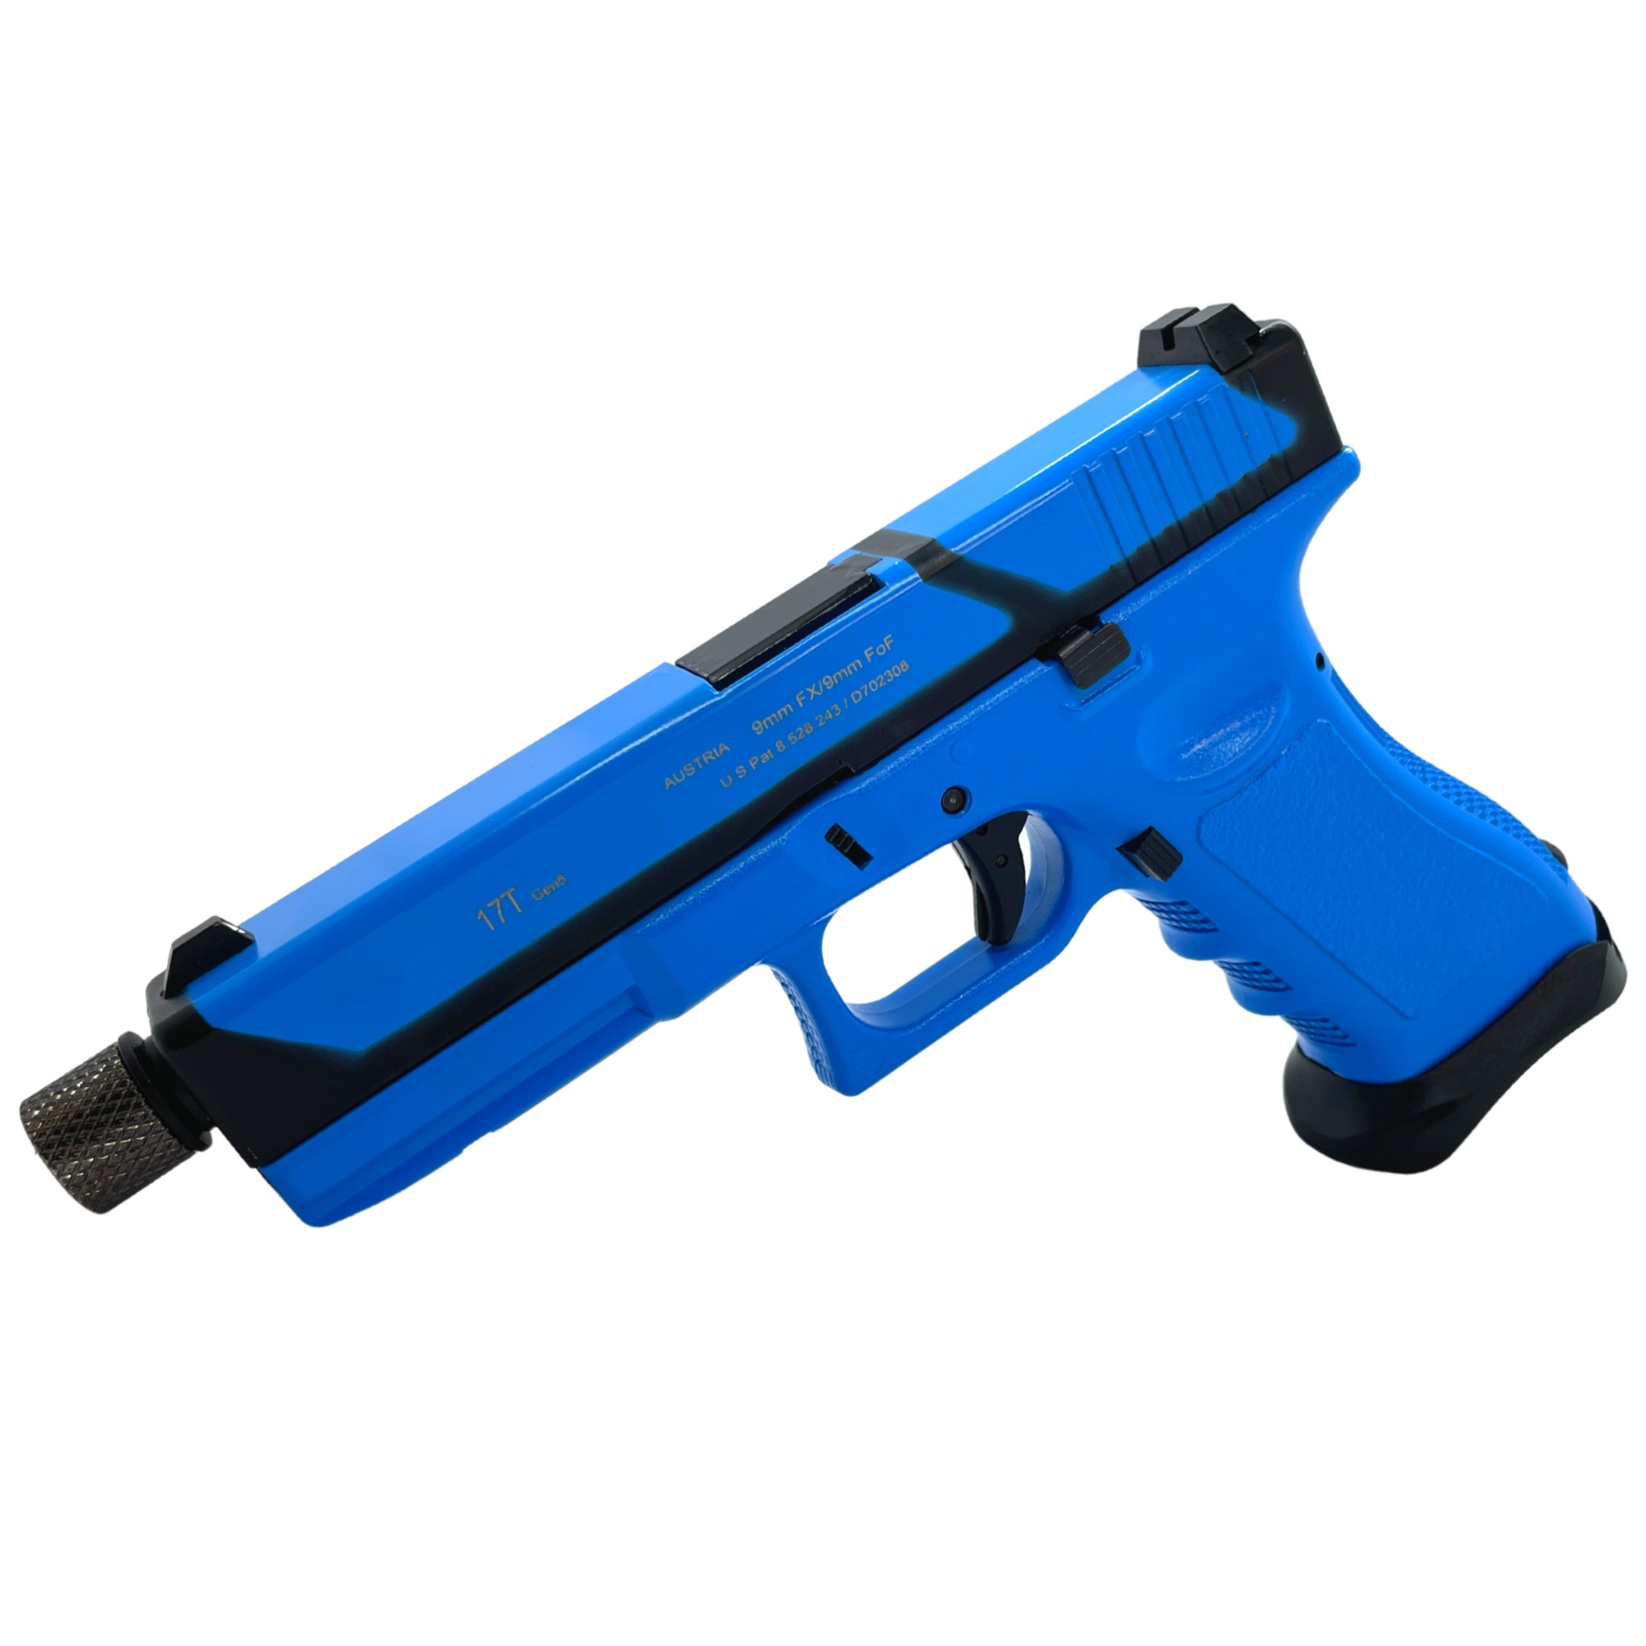
"Blueberry Bully" Custom G17 Custom GBU Pistol - Gel Blaster
This is the 'Blueberry Bully" custom pistol by GBU. This pistol is definitely different from the usual black but we decided we need to make some stand-out releases so here it is. fully customised Glock 17 with GBU enhanced springs, guide rod and fire cap paired with a ZEV magwel for that extra stand-out feature. With a solid shooting power and great accuracy this custom is definitely a heavy hitter when it comes to performance. If you are looking for a very highly customised Glock then look no further, the custom "Blueberry Bully" is the pistol for you! Specifications Solid Metal Slide Smooth quick Action Mag Release GBU 180% Nozzle Spring GBU 150% Recoil Spring GBU Custom Suppressor adaptor GBU Custom Knurled Fire Cap ZEV-Custom Aluminium Magwel Aluminium Barrel with Integrated Hop Up (For Enhanced Accuracy) Metal Green Gas Magazine Firing Power 300+ Feet Per Second (FPS) Care and Maintenance How to Care for Your Gas Pistol
Brand: Gel Ball Undercover
Category: Sporting Goods > Outdoor Recreation > Hunting & Shooting > Gel Blasters & Accessories > Gel Blasters